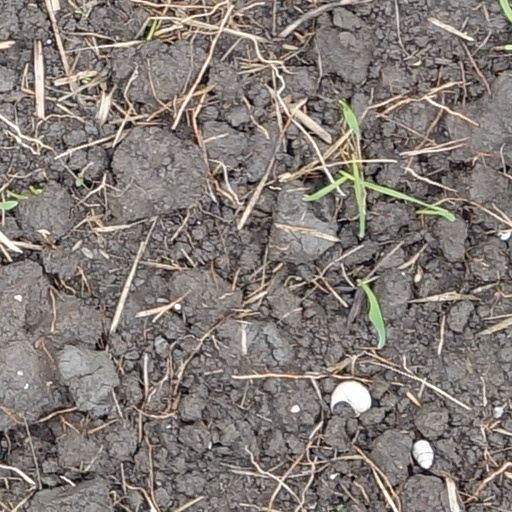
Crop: wheat